Buxton Pavilion Gardens

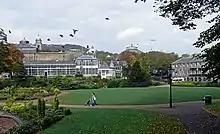
Conservatory and Opera House

The river, lakes, trees and plants are a haven for birds including native ducks, Muscovy ducks, mandarin ducks, tufted ducks, Canada geese, moorhens, coots, goosanders, wrens, nuthatches, finches, tits and herons. The river provides habitat for brown trout, water voles and crayfish.